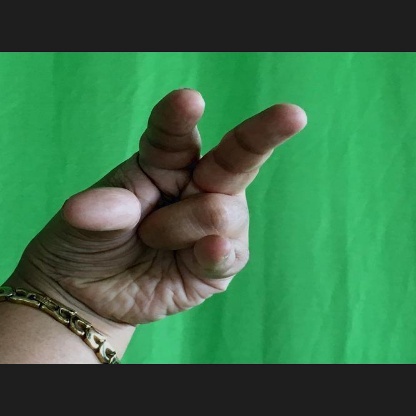
Mudra: Kangulam